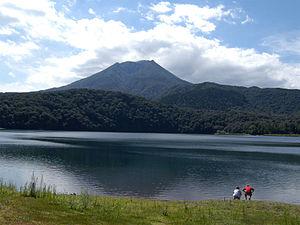
Le Takachihonomine est un volcan des monts Kirishima. Son sommet culmine à 1 573 mètres d'altitude sur la préfecture de Miyazaki, à proximité de celle de Kagoshima.